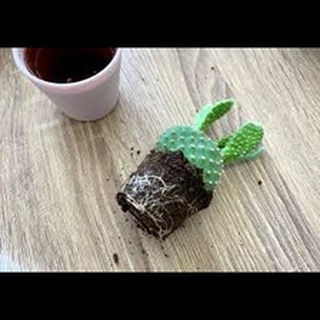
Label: wheat_common_root_rot